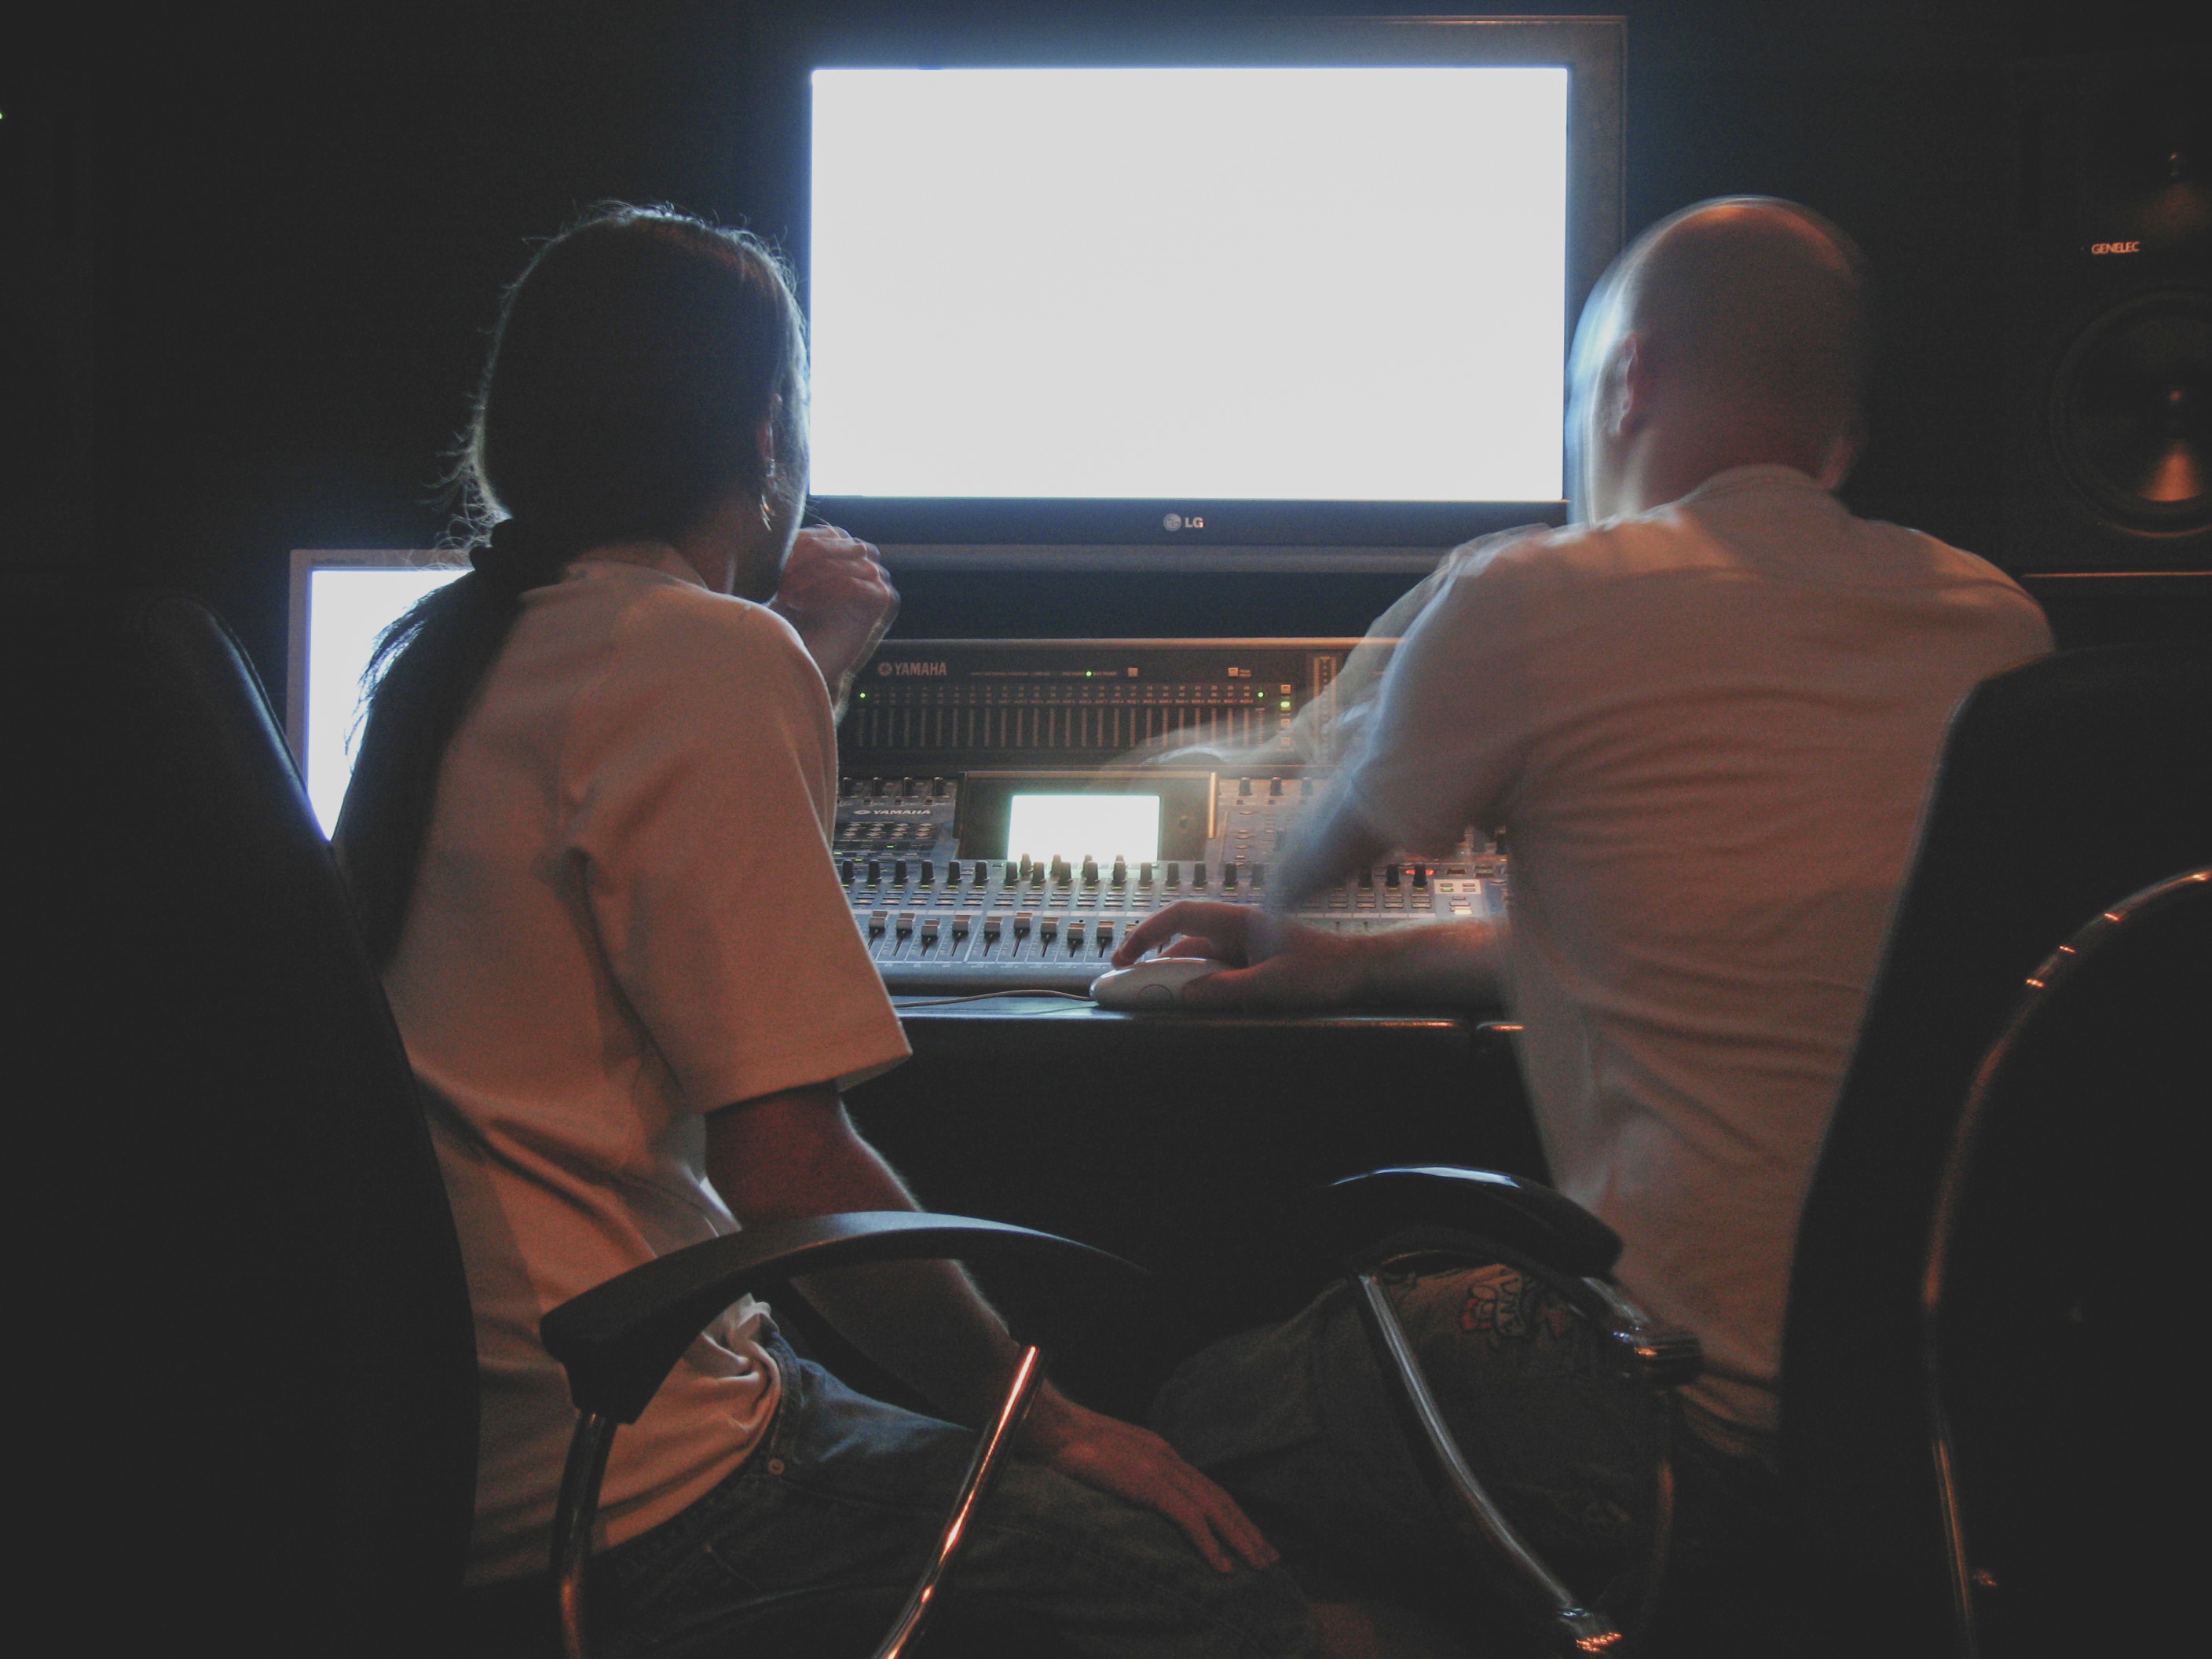
conversation, screenshot, human positions